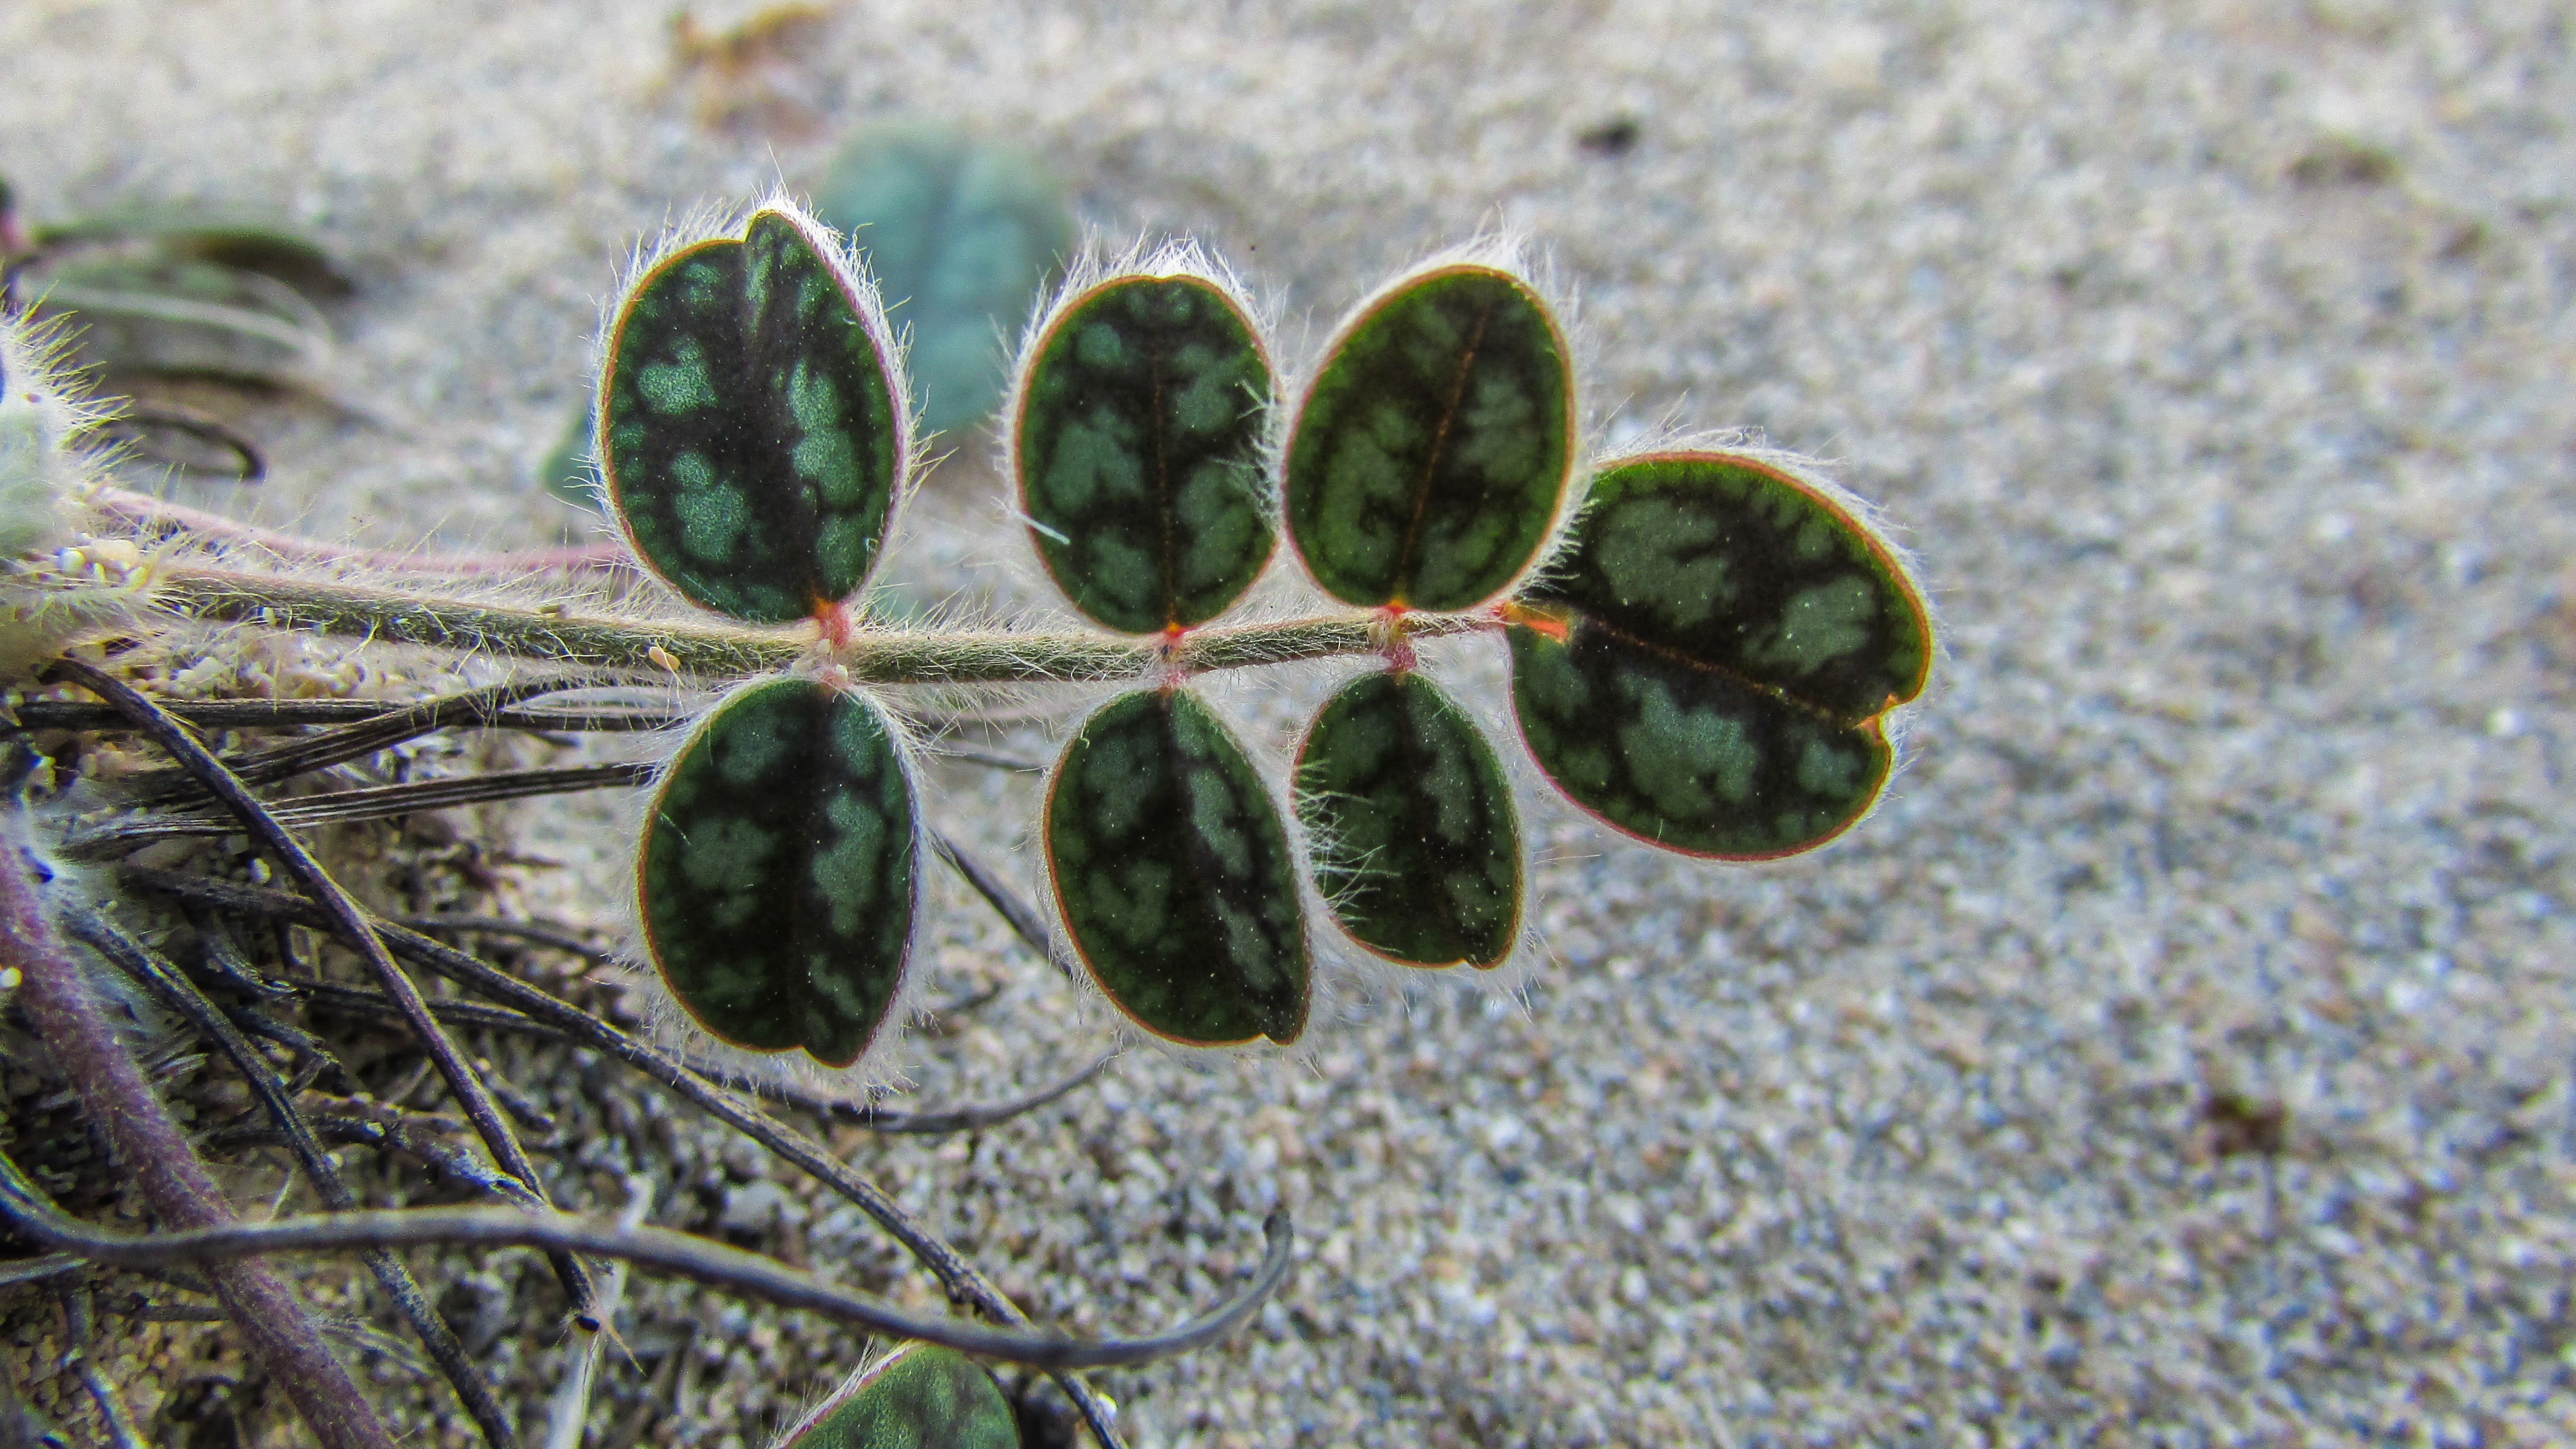
nature, grass, plant, leaf, flower, green, produce, botany, flora, fauna, wildflower, close up, shrub, cavo greko, cyprus, macro photography, flowering plant, land plant